Mülheim Bridge, Cologne

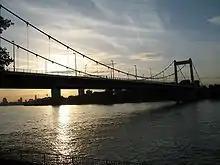
Mülheim Bridge looking into the afternoon sun

The Mülheim Bridge in Cologne is a suspension bridge on the river Rhine in western Germany. It has a main span of 315 metres. The bridge was originally completed in 1929. On 14–15 October 1944 an American bomb struck the chamber containing the demolition charges, destroying the bridge. The bridge was rebuilt between 1949 and 1951. It connects the city district Riehl on the west side of the river with Mülheim on the east side, after which the bridge is named.